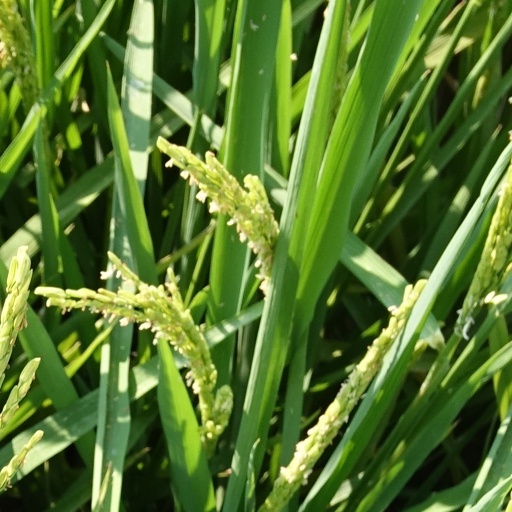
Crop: rice